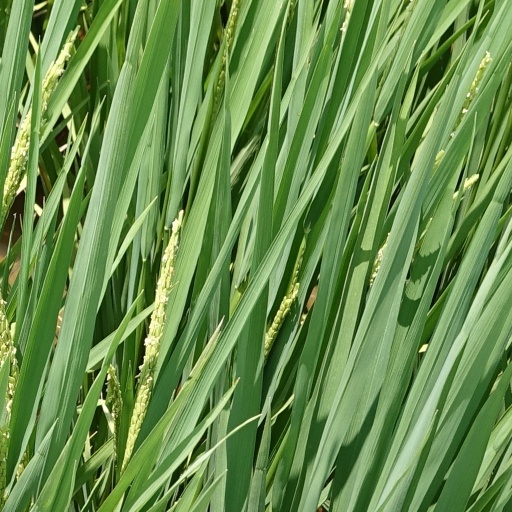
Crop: rice